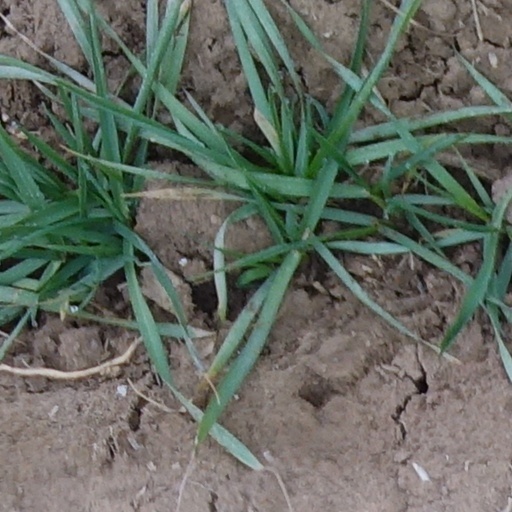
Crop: wheat